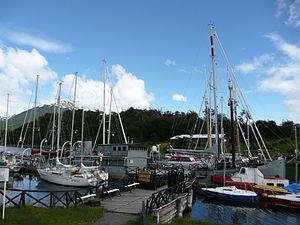
Le Micalvi, Port de plaisance de Puerto Williams (Chili, Terre de Feu)
Puerto Williams est un village du Chili, située sur l’île Navarino en face du canal de Beagle et est le plus austral du monde. Fondée en 1953, la population atteignait, en 2001, 2 262 habitants. Puerto Williams est la capitale de la commune de Cabo de Hornos et de la province de l'Antarctique chilien, située dans la région de Magallanes et de l'Antarctique chilien, XIIᵉ province chilienne.